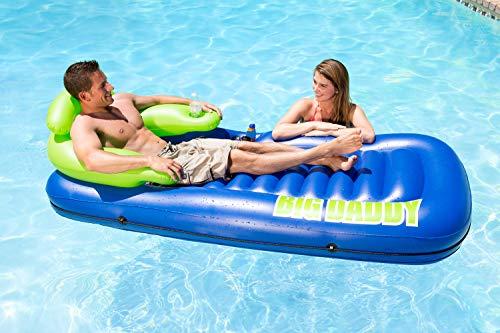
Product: Poolmaster Big Daddy Lounge Ride-On
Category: Toys & Games | Sports & Outdoor Play | Pools & Water Toys
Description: For all-day lounging in the water on a large-profile mattress with contoured back and arm rest.
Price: $40.02
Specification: ProductDimensions:80x34x23inches|ItemWeight:0.16ounces|ShippingWeight:6.15pounds(Viewshippingratesandpolicies)|DomesticShipping:ItemcanbeshippedwithinU.S.|InternationalShipping:ThisitemcanbeshippedtoselectcountriesoutsideoftheU.S.LearnMore|ASIN:B00S7IU9S0|Itemmodelnumber:85602|Manufacturerrecommendedage:15-17years